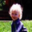
Label: baby